WarGames (2003)

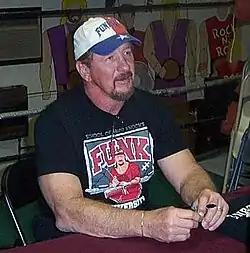
Terry Funk led the Funkin' Army to victory against Extreme Horsemen in the WarGames match in the main event.

Next, Juventud Guerrera took on Jimmy Yang in the third J-Cup USA tournament match. Yang hit a "Yang Time" on Guerrera for the win.